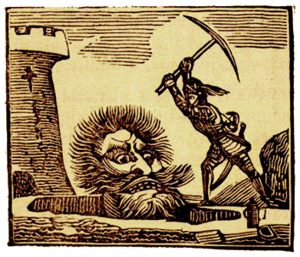
Jack le tueur de géants est un conte populaire anglais. Situé au temps du roi Arthur, il met en scène Jack, un vaillant jeune homme des Cornouailles, qui use de sa ruse pour vaincre successivement plusieurs géants.
Le chapbook est un terme anglais générique désignant une forme primitive de littérature de diffusion populaire, constituée d'imprimés sur papier bon marché, dont la commercialisation et la diffusion s'étend du XVIᵉ siècle à la seconde moitié du XIXᵉ siècle. Il est difficile d'en fournir une définition précise. En France, il existait un équivalent appelé la Bibliothèque bleue, mais beaucoup moins illustré.
Les géants sont un genre d'hominidé cryptide, dont l'existence est suggérée par des témoignages ou des éléments matériels. Ils constituent une figure familière dans un certain nombre de mythologies et folklores. L'hypothèse de leur véritable existence a perduré tardivement sur la foi de témoignages et d'éléments matériels ambigus ou mal interprétés. Les progrès des connaissances scientifiques ont conduit à considérer ce genre comme cryptide, même si certaines maladies humaines peuvent provoquer une croissance hors norme. La croyance en des « géants primordiaux » peuplant jadis la Terre continue parfois d'être exprimée dans des textes relevant de l'ésotérisme et de l'occultisme.